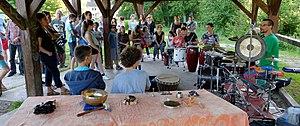
La France, compte 11 jours fériés légalement définis par le code du travail, à l'exception de la Moselle, du Bas-Rhin, du Haut-Rhin, de la Guadeloupe, de la Martinique, de Wallis-et-Futuna, de la Guyane, de La Réunion, de Mayotte et de la Polynésie française, qui en comptent davantage.